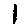
Label: 1